Typhoon Francisco (2013)

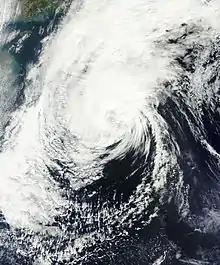
Severe Tropical Storm Francisco south of Japan on October 25

After maintaining its peak intensity for about 36 hours, Francisco began weakening, after the eye lost definition due to building wind shear. By October 21, the eye became ragged and cloud-filled while the overall satellite presentation of the storm became elongated. That day, the typhoon entered the area of responsibility of the Philippine Atmospheric, Geophysical and Astronomical Services Administration (PAGASA), which gave Francisco the local name "Urduja"; the agency would cease issuing advisories on October 23. Conditions generally remained favorable, allowing the eye to remain distinct despite a great reduction in the sustained winds. Dry air began affecting the tropical cyclone late on October 22, cutting off the flow of moist air, and water temperatures cooled along the storm's track. As a result, the eye dissipated and the convection weakened. An approaching trough from the Korean peninsula weakened the ridge to the north, slowing the typhoon and allowing it to turn north and northeast on October 24. Francisco weakened below typhoon status after passing southeast of Okinawa. The storm began interacting with the approaching cold front while it passed south of Japan, moving around the subtropical ridge. With increasing wind shear, the circulation became exposed from the convection, and the JTWC discontinued advisories on October 25, declaring that Francisco was becoming extratropical. On the next day, Francisco completed its extratropical transition, but dissipated later on October 26, to the southeast of Japan.